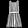
Label: Dress